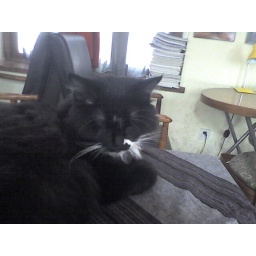
A black cat in Hump Cafe (Wangzhuang Road, Beijing, China), just sleeping on my table :)